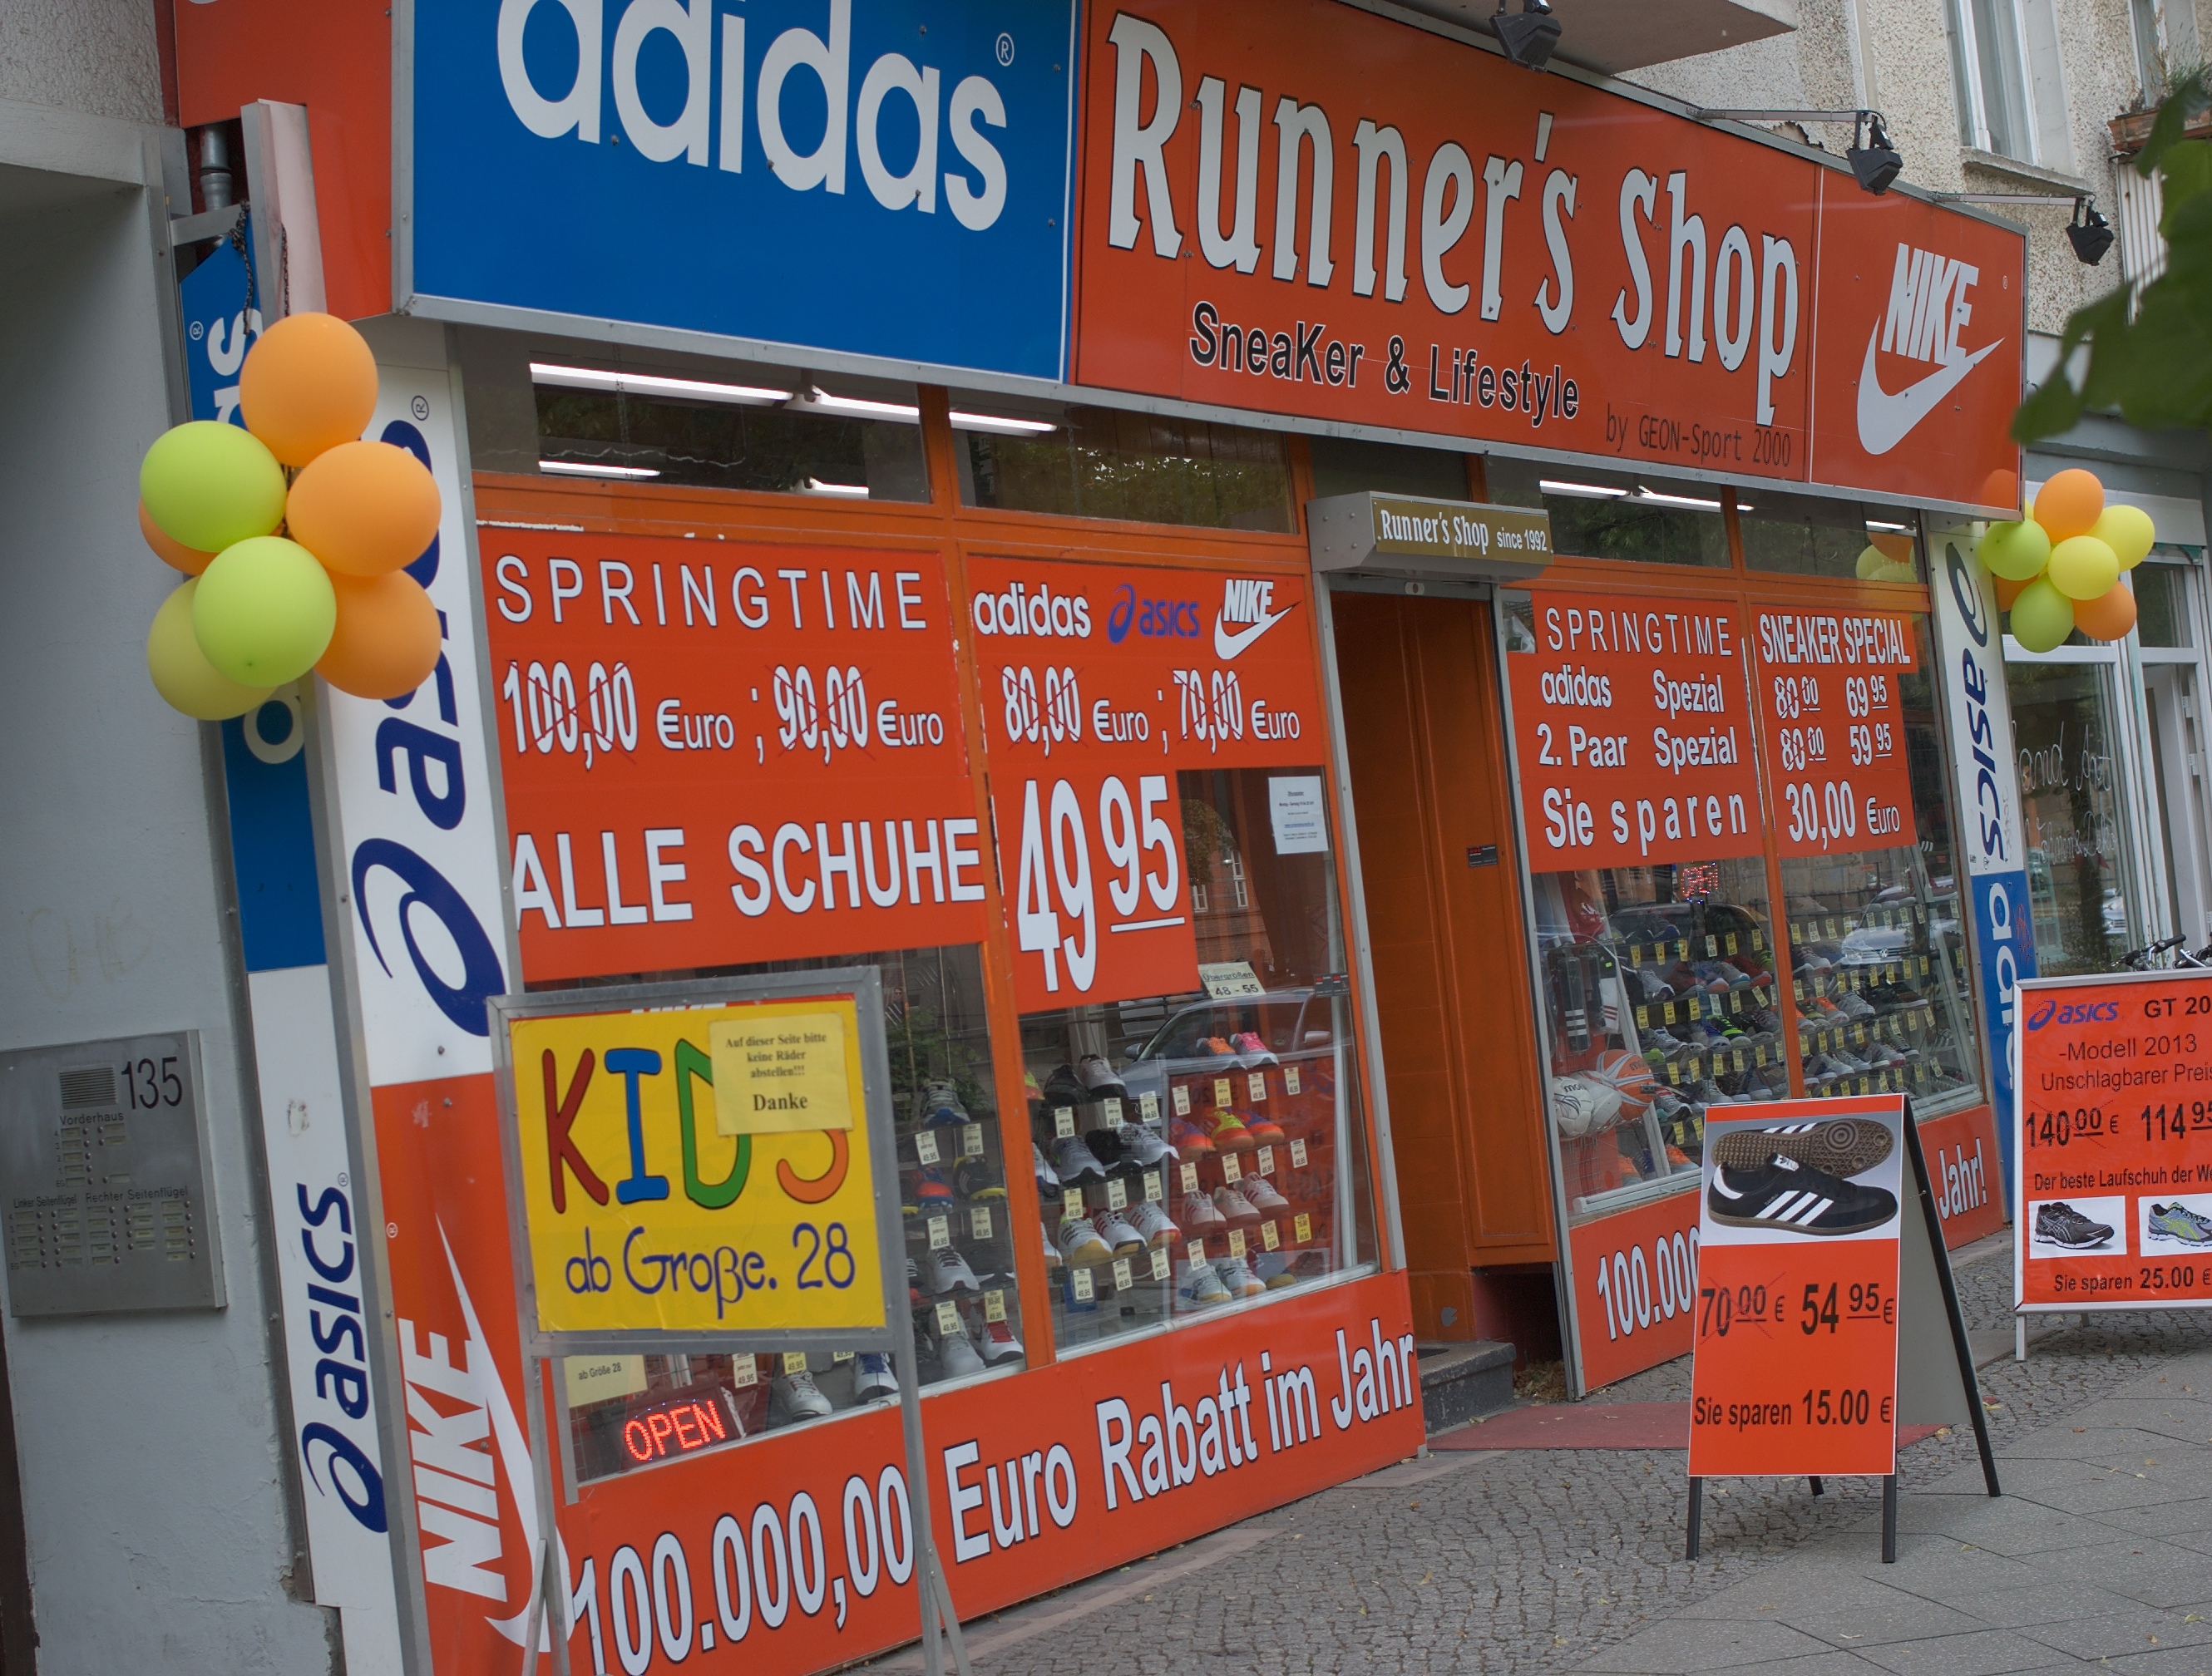
advertising, sign, food, banner, signage, fast food